Clayton School (Clayton, Iowa)

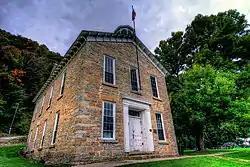

The Clayton School is a historic structure located in Clayton, Iowa, United States. The two-story structure, composed of native limestone, reflects the prosperity of the mid-19th century when it was built. It served as a school building into the late 20th century when the district consolidated with a neighboring school district because of declining enrollment. The building went on to serve as a city hall and community center. Completed in 1860, the rectangular building features bracketed eaves, and a gabled roof that is capped with dormers and an octagon-shaped cupola. It was listed on the National Register of Historic Places in 1974.